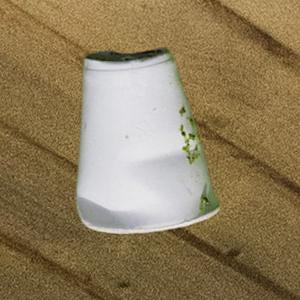
Label: cups